GRAIL

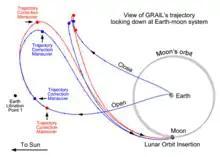
GRAIL-transit-Earth-Moon

Unlike the Apollo program missions, which took three days to reach the Moon, GRAIL made use of a three- to four-month low-energy trans-lunar cruise well outside the Moon's orbit and passing near the Sun-Earth Lagrange point L1 before looping back to rendezvous with the Moon. This extended and circuitous trajectory enabled the mission to reduce fuel requirements, protect instruments and reduce the velocity of the two spacecraft at lunar arrival to help achieve the extremely low orbits with separation between the spacecraft (arriving 25 hours apart) of . The very tight tolerances in the flight plan left little room for error correction leading to a launch window lasting one second and providing only two launch opportunities per day.